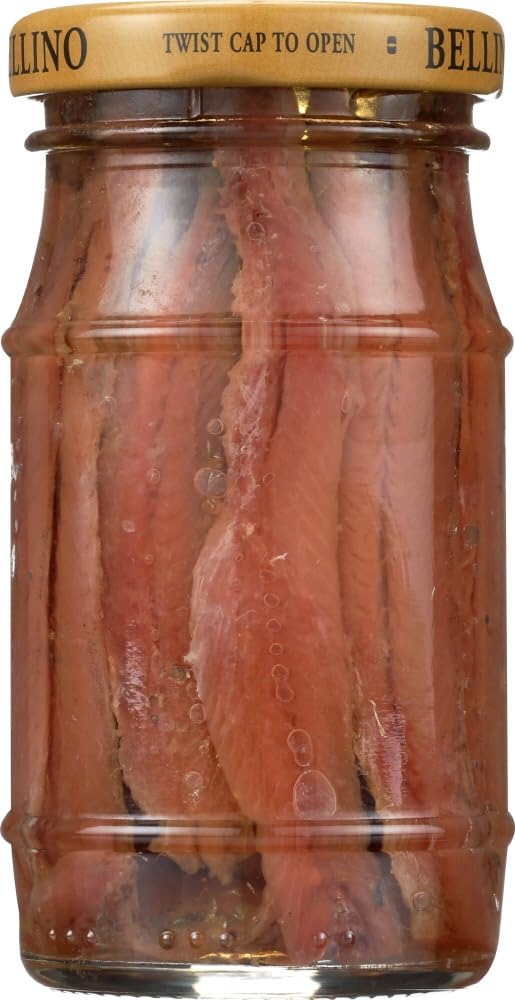
Item Name: Bellino Anchovy Fillet
Bullet Point 1: Anchovy Fillets in Olive Oil
Bullet Point 2: (2)- 4.25 oz. Jars
Value: 8.5
Unit: Ounce

Price: 6.49